Foreign direct investment in Iran

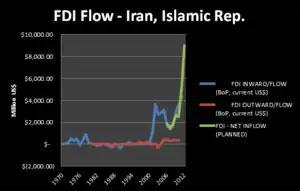
Foreign direct investment in Iran, net inflow. Foreign investment plans in Iran amounted to $4.3 billion in 2011, showing an 11% growth year-over-year.

Stock of FDI in Iran equaled $16.82 billion (at home) and $2.075 billion (abroad) according to "The World Factbook" statistics in 2010.